Natural gas storage

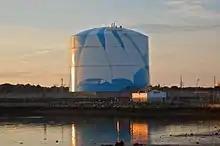
A liquefied natural gas storage tank in Massachusetts.

Liquefied Natural Gas (LNG) facilities provide delivery capacity during peak periods when market demand exceeds pipeline deliverability. LNG storage tanks possess a number of advantages over underground storage. As a liquid at approximately −163 °C (−260 °F), it occupies about 600 times less space than gas stored underground, and it provides high deliverability at very short notice because LNG storage facilities are generally located close to market and can be trucked to some customers avoiding pipeline tolls. There is no requirement for cushion gas and it allows access to a global supply. LNG facilities are, however, more expensive to build and maintain than developing new underground storage facilities.